Hack computer

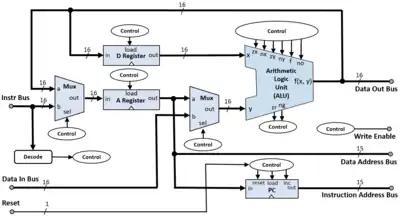
Hack computer CPU block diagram

As illustrated in the accompanying diagram, the Hack computer central processing unit (CPU) is an integrated logic unit with internal structure. It provides many of the functions found in simple, commercially available CPUs. The most complex element of the CPU is the arithmetic logic unit (ALU) which provides the computational functionality of the computer. The ALU is a combinational logic device having two 16-bit input operands and a single 16-bit output. The computation produced as output from the operands is specified by a set of six ordered, single-bit inputs to the ALU. The ALU also emits two single-bit status flags which indicate whether a computation result is zero (zr flag) or negative (ng flag).